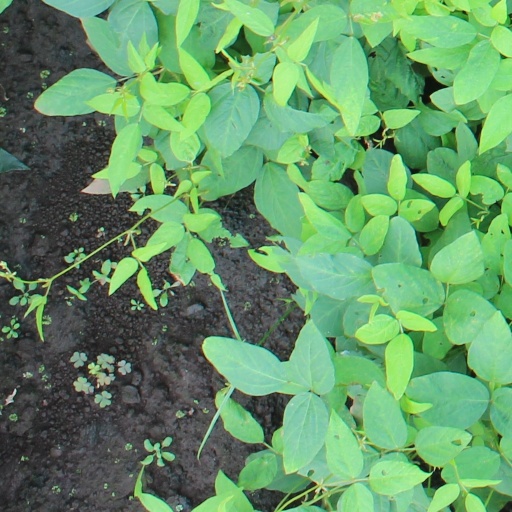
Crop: soybean